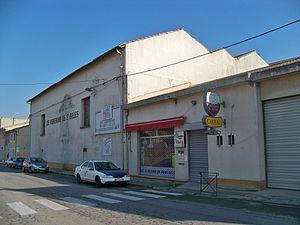
Cave Coopérative de Saint Gilles du Gard (30)
Saint-Gilles, aussi appelée Saint-Gilles-du-Gard, est une commune française située dans le département du Gard, en région Occitanie.